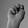
ASL letter: N